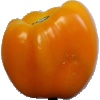
Label: Pepper Yellow 1